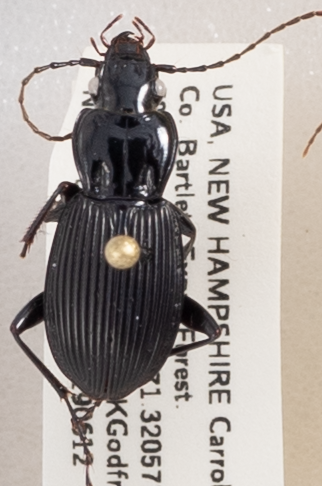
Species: Pterostichus lachrymosus
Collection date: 2019-06-12
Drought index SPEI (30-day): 0.534
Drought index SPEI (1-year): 1.28
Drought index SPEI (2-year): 1.01